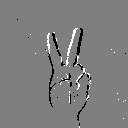
ASL letter: v